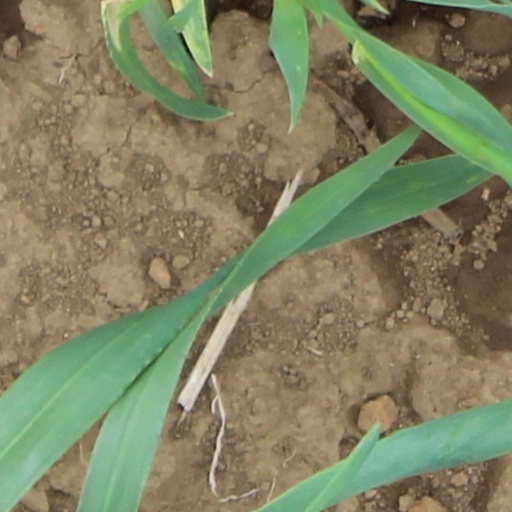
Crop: wheat